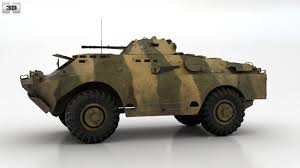
Label: BRDM